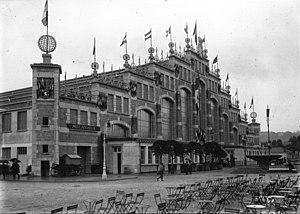
Exposition de Lyon
Tony Garnier, né le 13 août 1869 à Lyon et mort le 19 janvier 1948 à Roquefort-la-Bédoule, est un architecte et urbaniste français. Nombre de ses projets sont à l’origine d’avancées considérables dans la réflexion que menaient alors les architectes sur ce qu’ils considéraient être l’architecture et l'urbanisme moderne.
Les abattoirs de la Mouche